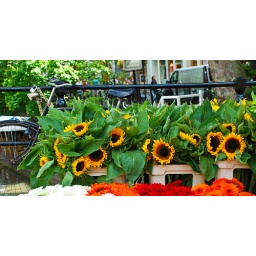
passed by the happy yellow sun flowers on the streets of Utrecht.